Yossi Cohen

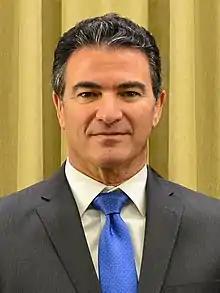
Cohen in 2016

After mandatory service in the Israeli Defense Forces, Cohen joined the Mossad, the national intelligence agency of Israel, in 1982. He rose to lead Mossad's Tzomet Division and was the agency's deputy director from 2011 to 2013, when he was appointed National Security Advisor to Prime Minister Benjamin Netanyahu.